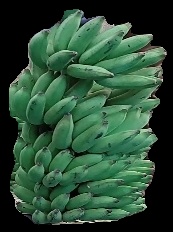
Variety: elakki-bale
Grade: grade1